Ash Crimson

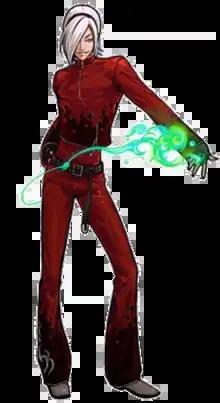
Ash Crimson in "The King of Fighters XI"

is a character in "The King of Fighters" fighting game series developed by SNK Playmore. His first appearance was in "The King of Fighters 2003" as leader of its Hero Team. Ash, a teenager, participates in the series' fighting tournaments. He employs a personal fighting style that involves pyrokinesis with green flames. Despite being the series' protagonist during its third story arc, Ash's behavior is generally antagonistic and he tries to steal powers from several recurring characters, leaving them powerless. His identity and intentions are further explored in the 2011 title, "The King of Fighters XIII", and he has been featured in print adaptations and a drama CD based on the games.